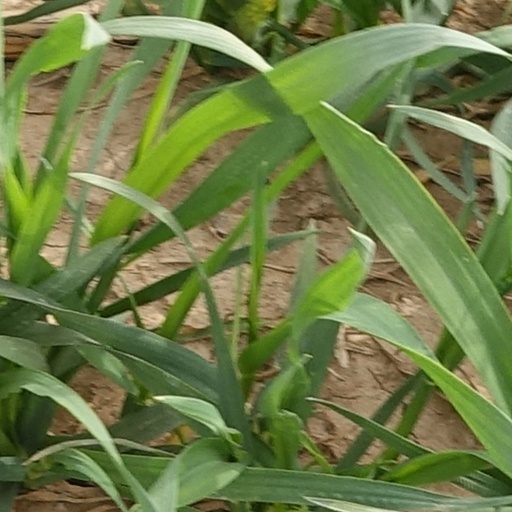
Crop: wheat